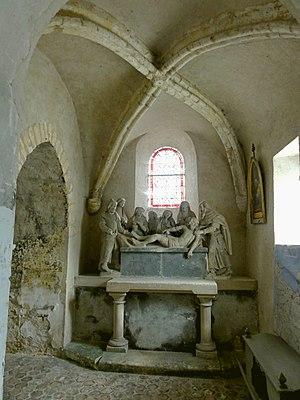
L'église Notre-Dame est une église catholique paroissiale située à Saint-Clair-sur-Epte, en France. Édifié sur un sanctuaire carolingien du IXᵉ siècle, son chœur avec abside en cul-de-four est le principal chœur roman de la fin du XIᵉ siècle conservé dans le Val-d'Oise. La décoration des trois fenêtres du chevet et les arcatures plaquées qui agrémentent le soubassement sont tout à fait remarquables, et le profil surbaissé des arcs-doubleaux intermédiaires est hors du commun. Le transept est seulement partiellement roman et l'on y voit encore l'entrée de l'ancienne absidiole nord. Le clocher central qui s'élève au-dessus de la croisée du transept remonte également à la fin du XIᵉ siècle, mais son architecture sans recherche n'atteint pas le niveau de la plupart des autres clochers romans du Vexin français et des environs. Il se distingue cependant par sa flèche en charpente du XVIᵉ siècle à la silhouette inhabituelle. La nef également romane a été rebâtie dans le style gothique primitif après le milieu du XIIᵉ siècle, mais la façade avec ses deux portails romans qui se superposent subsiste de la période romane.